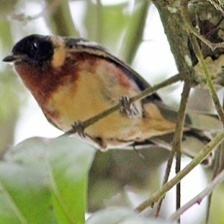
Species: BAY-BREASTED WARBLER
Scientific name: SETOPHAGA CASTANEA